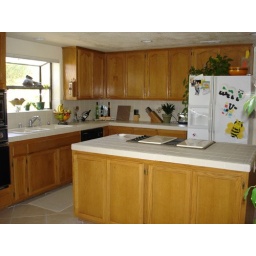
kitchen counters now. will be replaced with large granite tiles and we're also adding under cabinet lights.